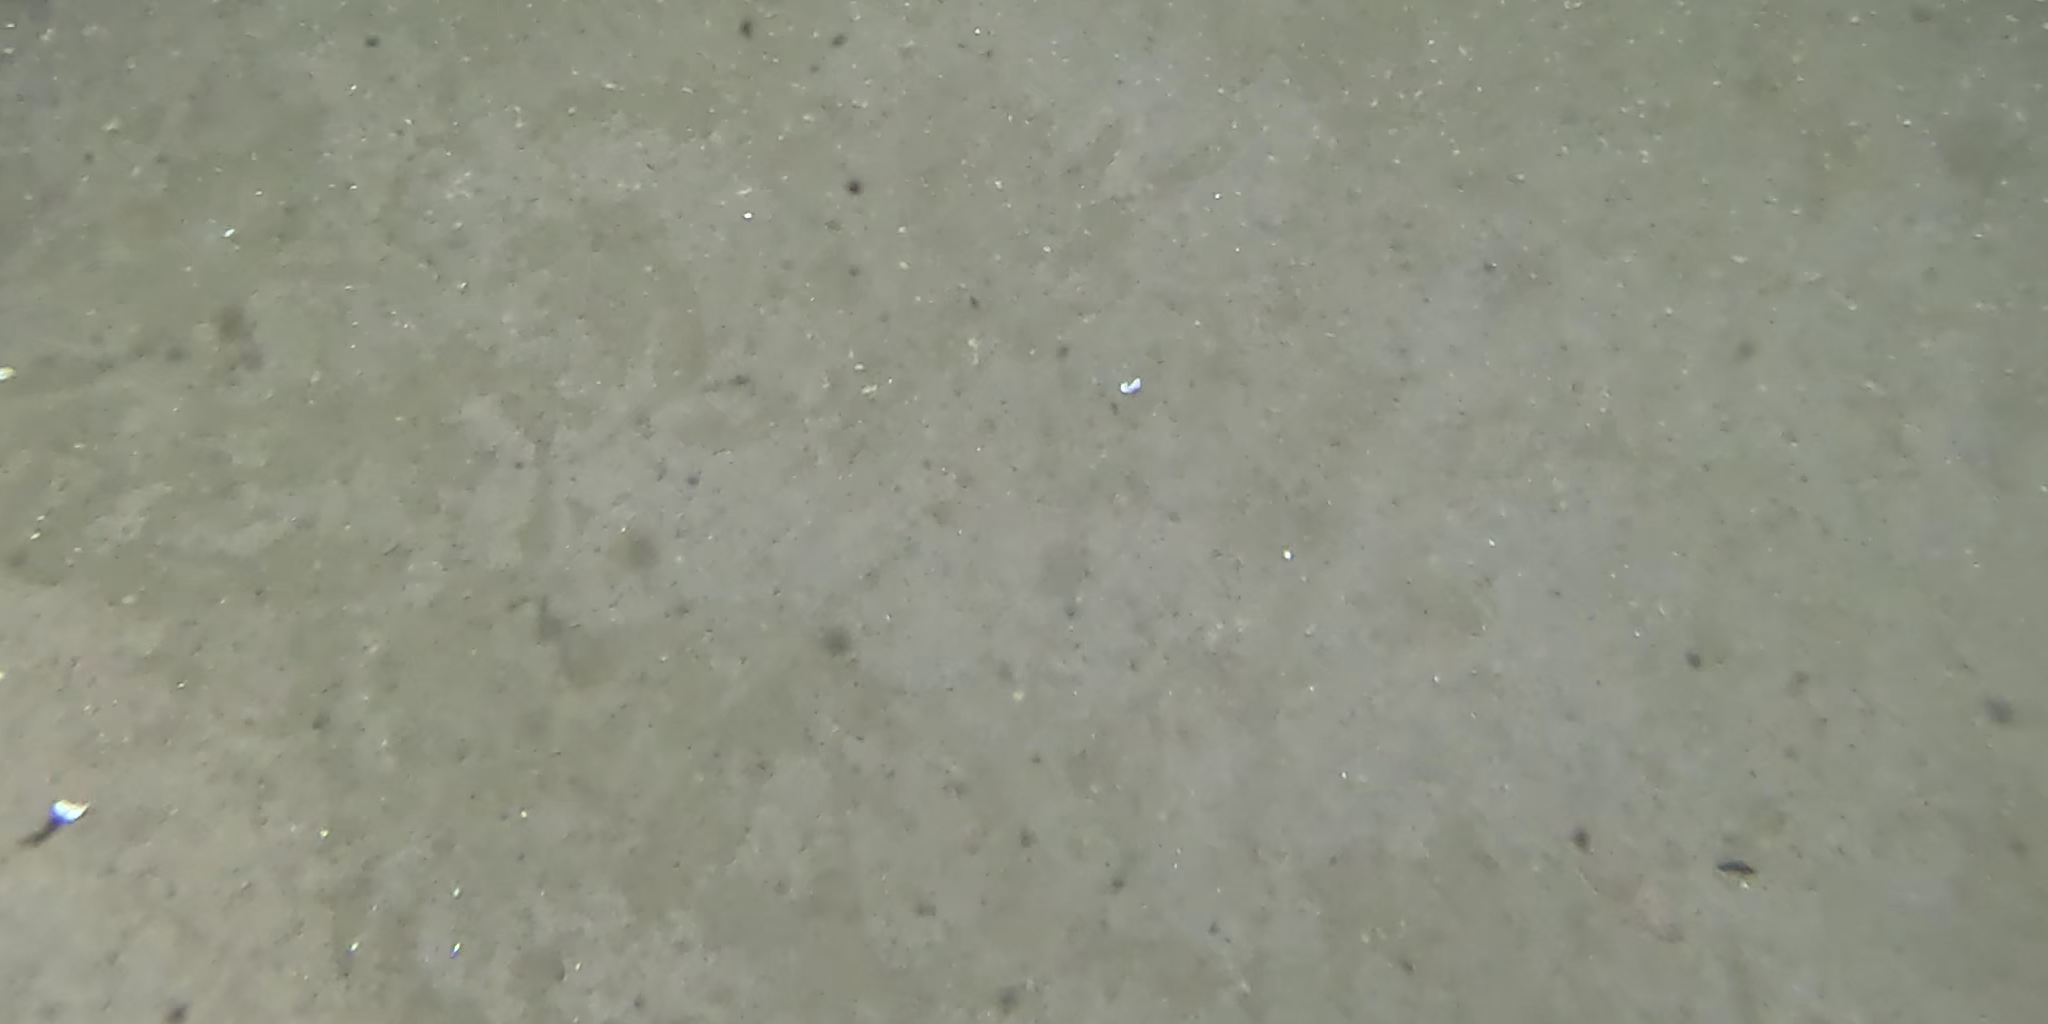
Seabed habitat: sand